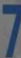
Number: 7